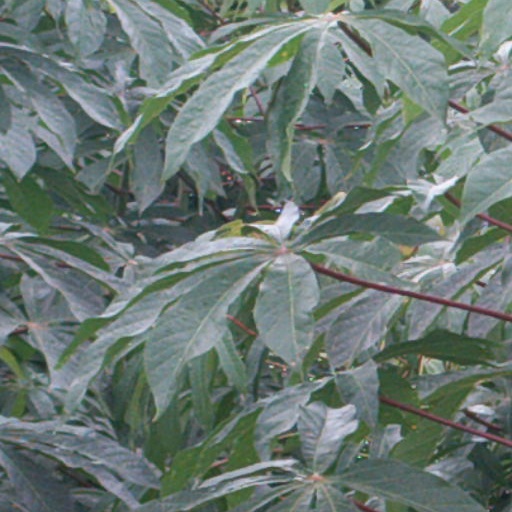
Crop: cassava